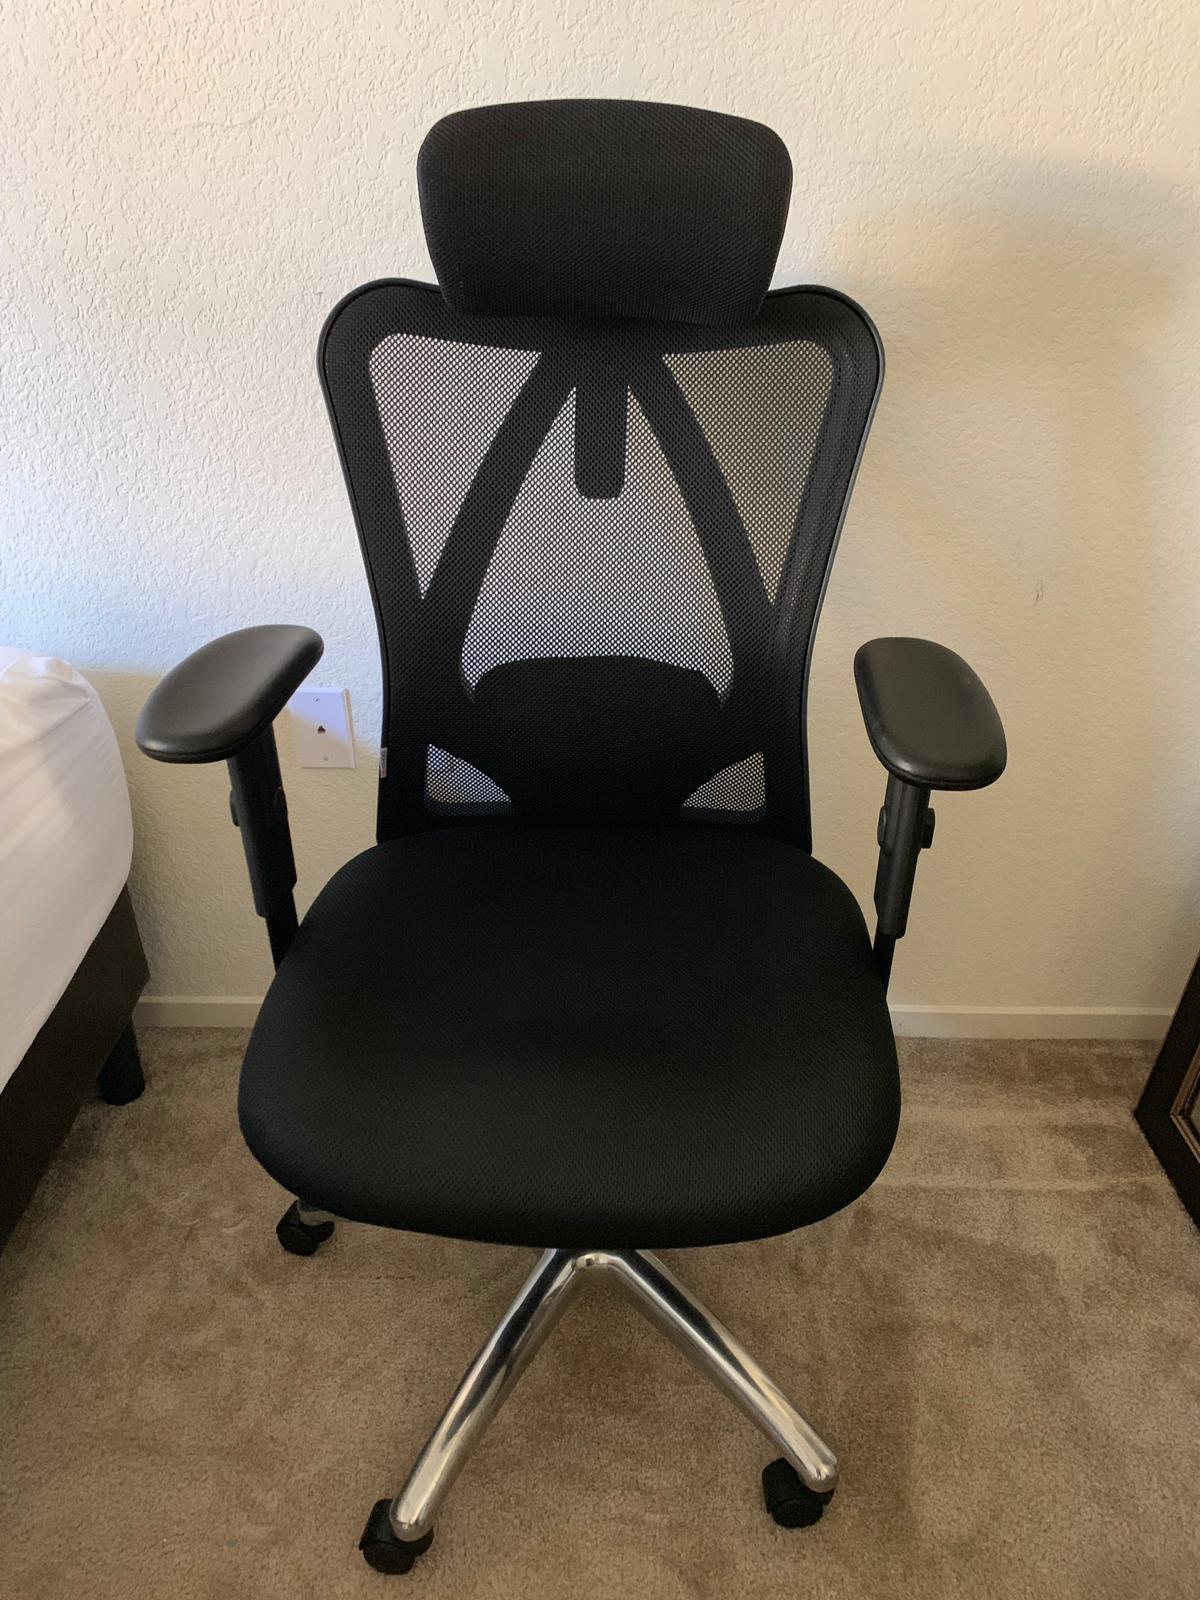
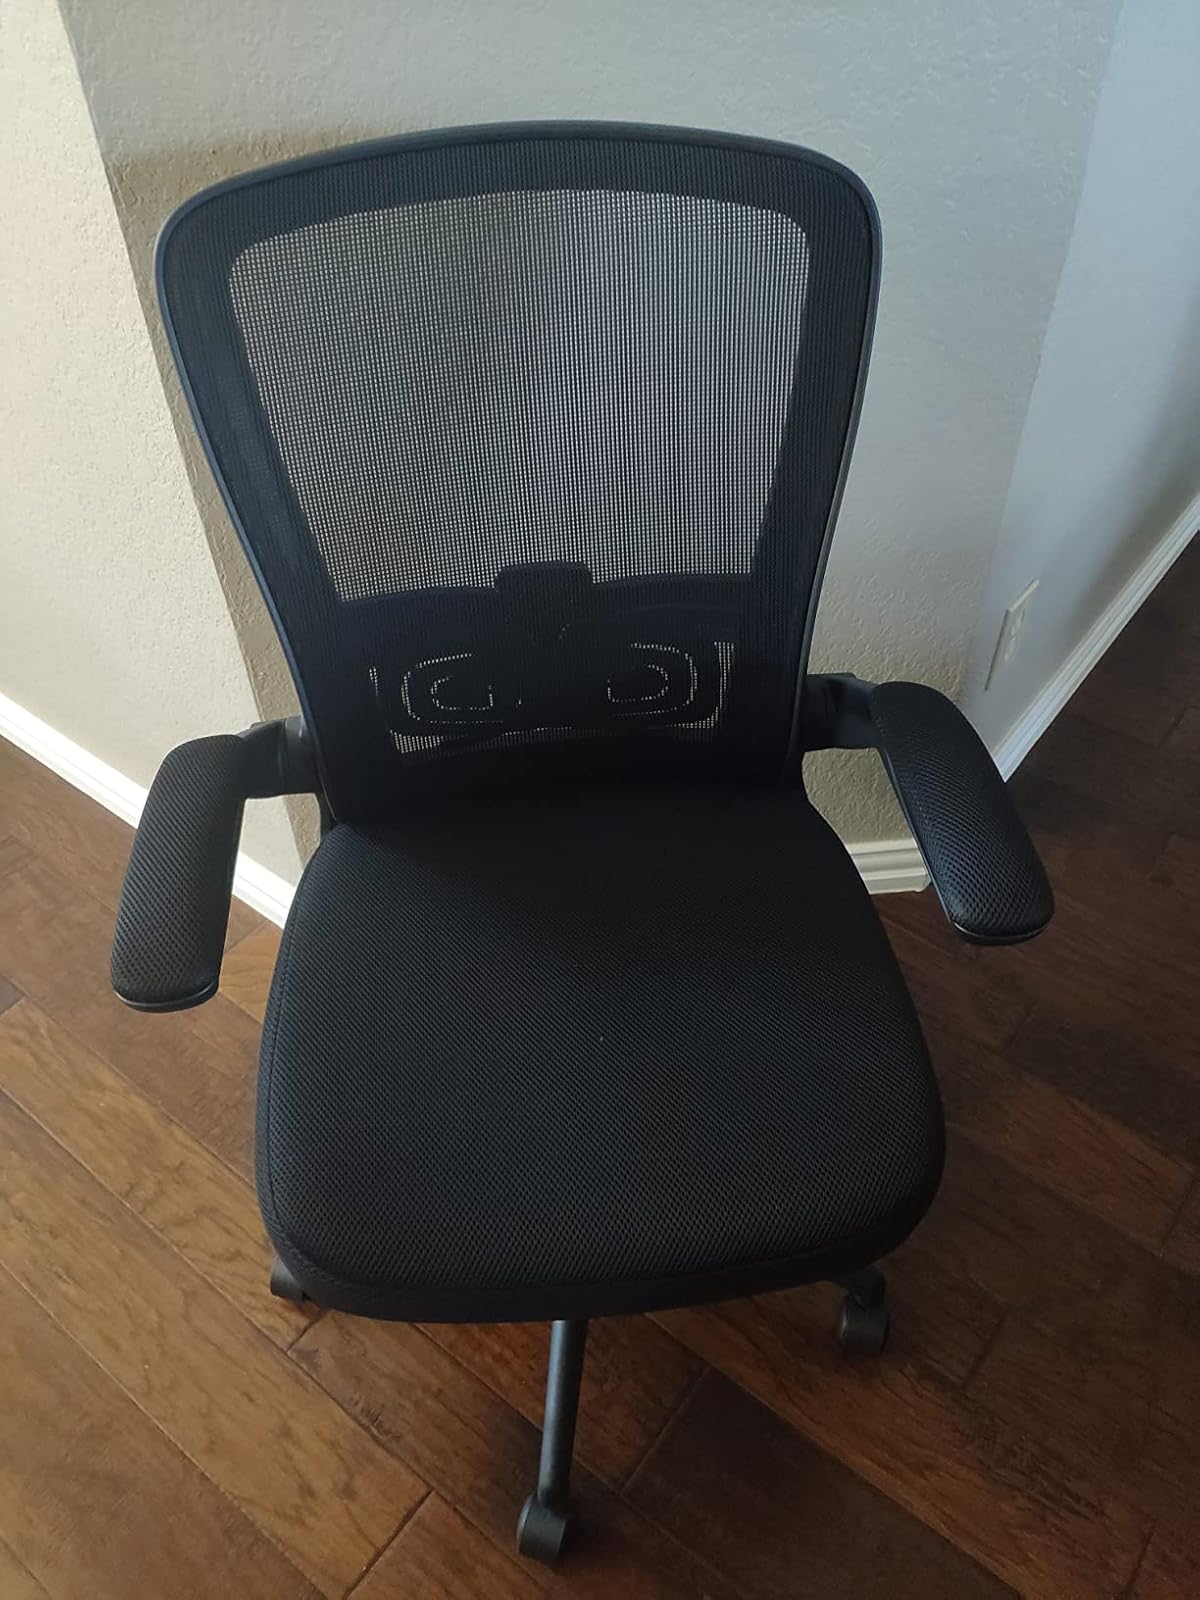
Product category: items_chair
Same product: no